AAR Corp.

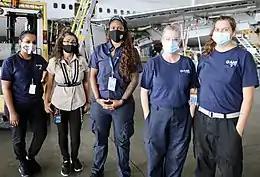
AAR CORP trainees at the Miami airport

In December 2024, AAR agreed to resolve U.S. charges in connection with schemes to bribe Nepalese and South African officials. AAR agreed to pay more than $55 million to resolve investigations done by the Justice Department and SEC.